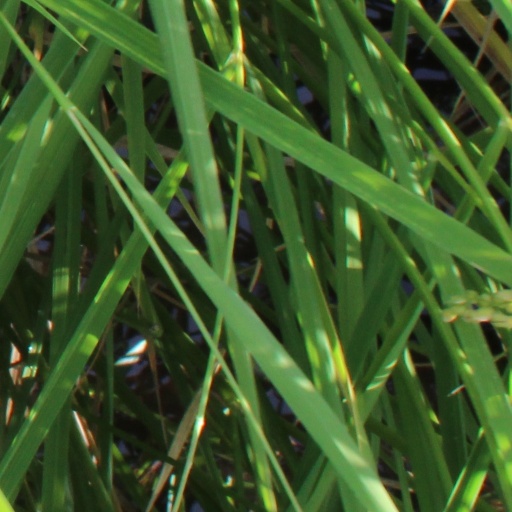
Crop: rice